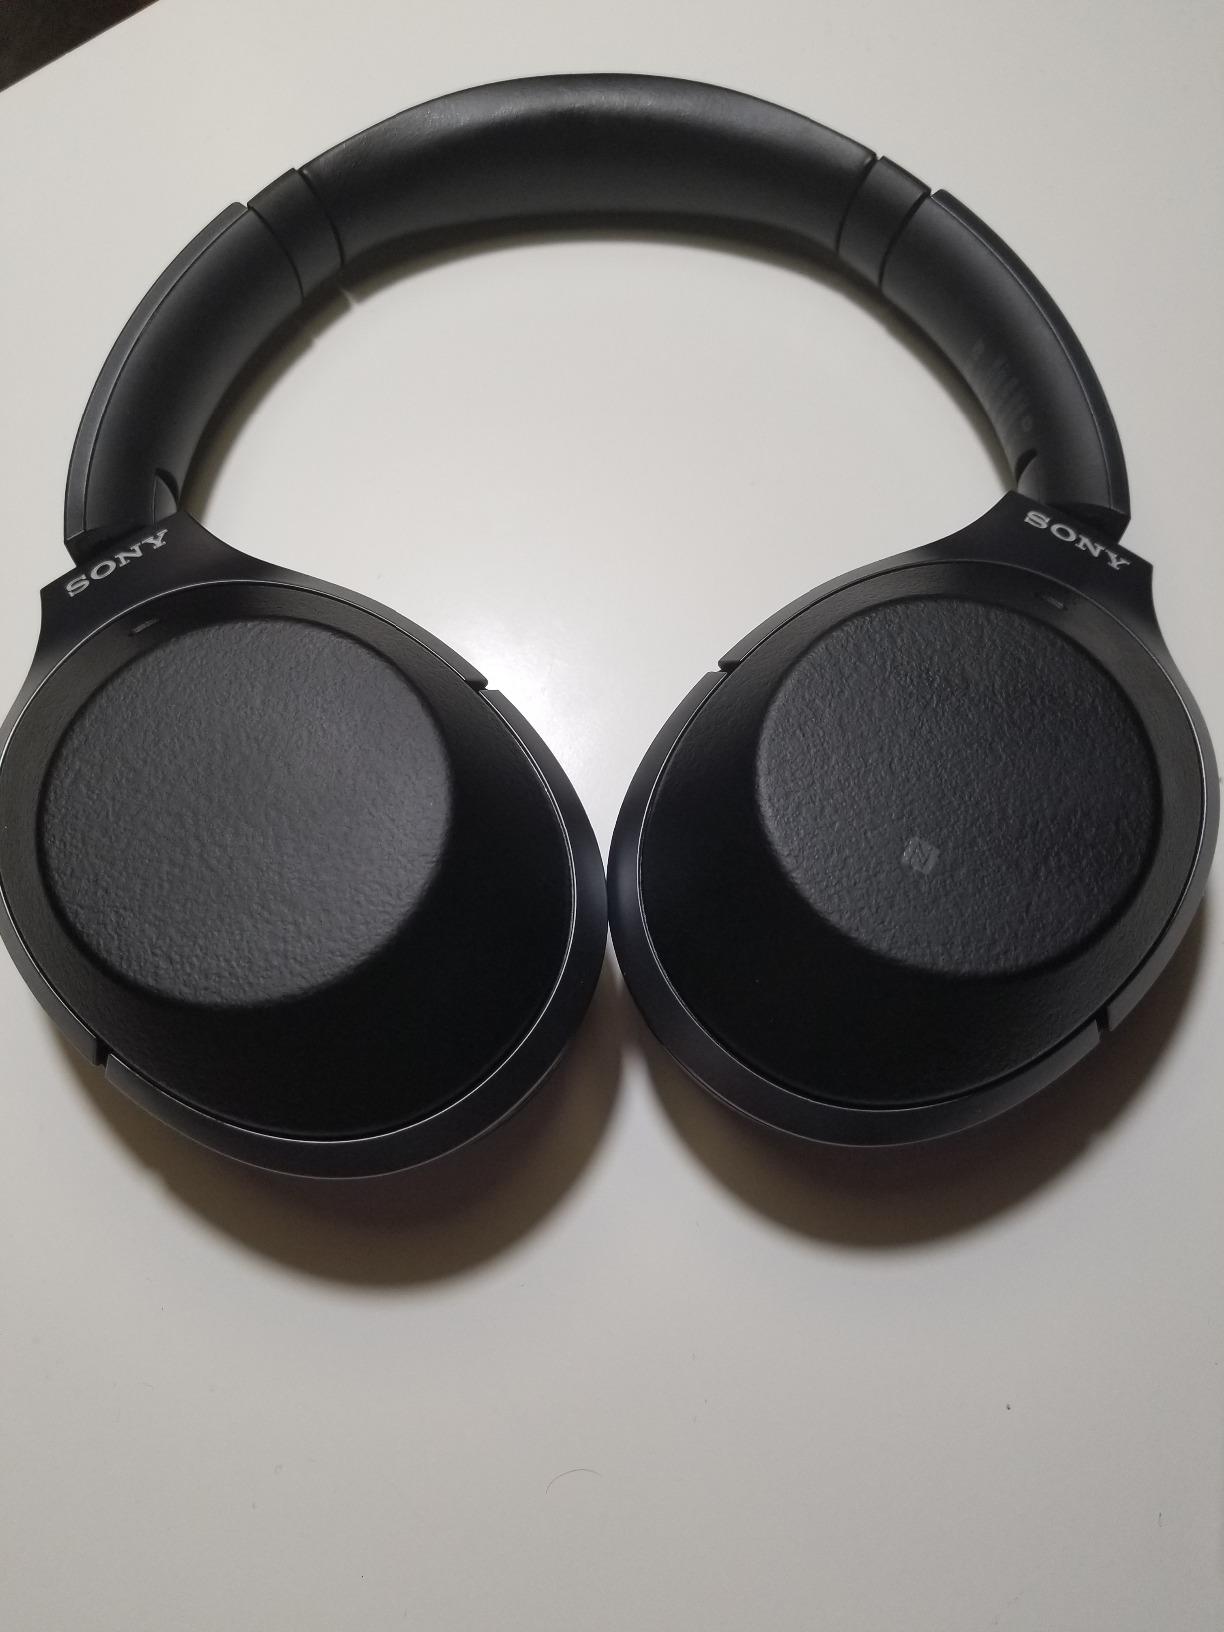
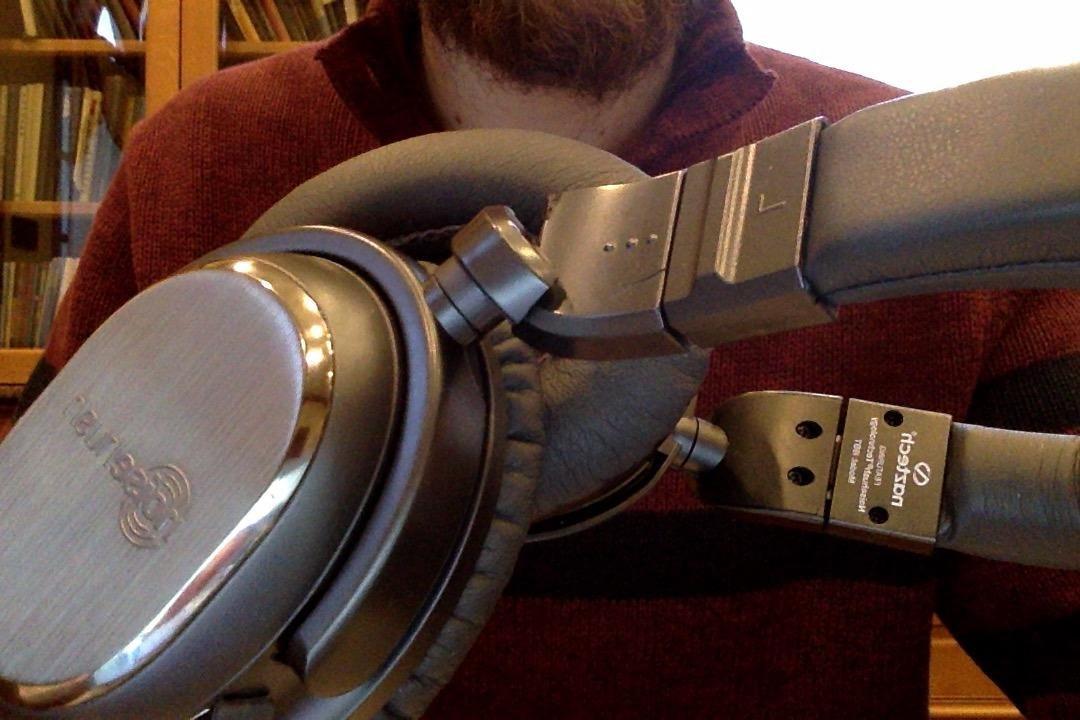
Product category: headphones
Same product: no